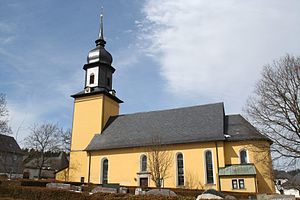
Geroldsgrün / Geografi / Inddeling
Jakobuskirken i Geroldsgrün
Geroldsgrün er en kommune i Landkreis Hof i den nordøstlige del af den bayerske regierungsbezirk Oberfranken i det sydlige Tyskland, og ligger i Frankenwald.